Atatürk's reforms

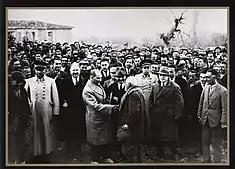
Atatürk speaking with a civilian in 1931.

Reformers followed the European model (French model) of secularization. In the European model of secularizing; states typically involves granting individual religious freedoms, disestablishing state religions, stopping public funds to be used for a religion, freeing the legal system from religious control, freeing up the education system, tolerating citizens who change religion or abstain from religion, and allowing political leadership to come to power regardless of religious beliefs. In establishing a secular state, the Ottoman Caliphate, held by the Ottomans since 1517, was abolished and to mediate the power of religion in the public sphere (including recognized minority religions in the Treaty of Lausanne) left to the Directorate for Religious Affairs. Under the reforms official recognition of the Ottoman millets withdrawn. Shar’iyya wa Awqaf Ministry followed the Office of Caliphate. This office was replaced by the Presidency of Religious Affairs.